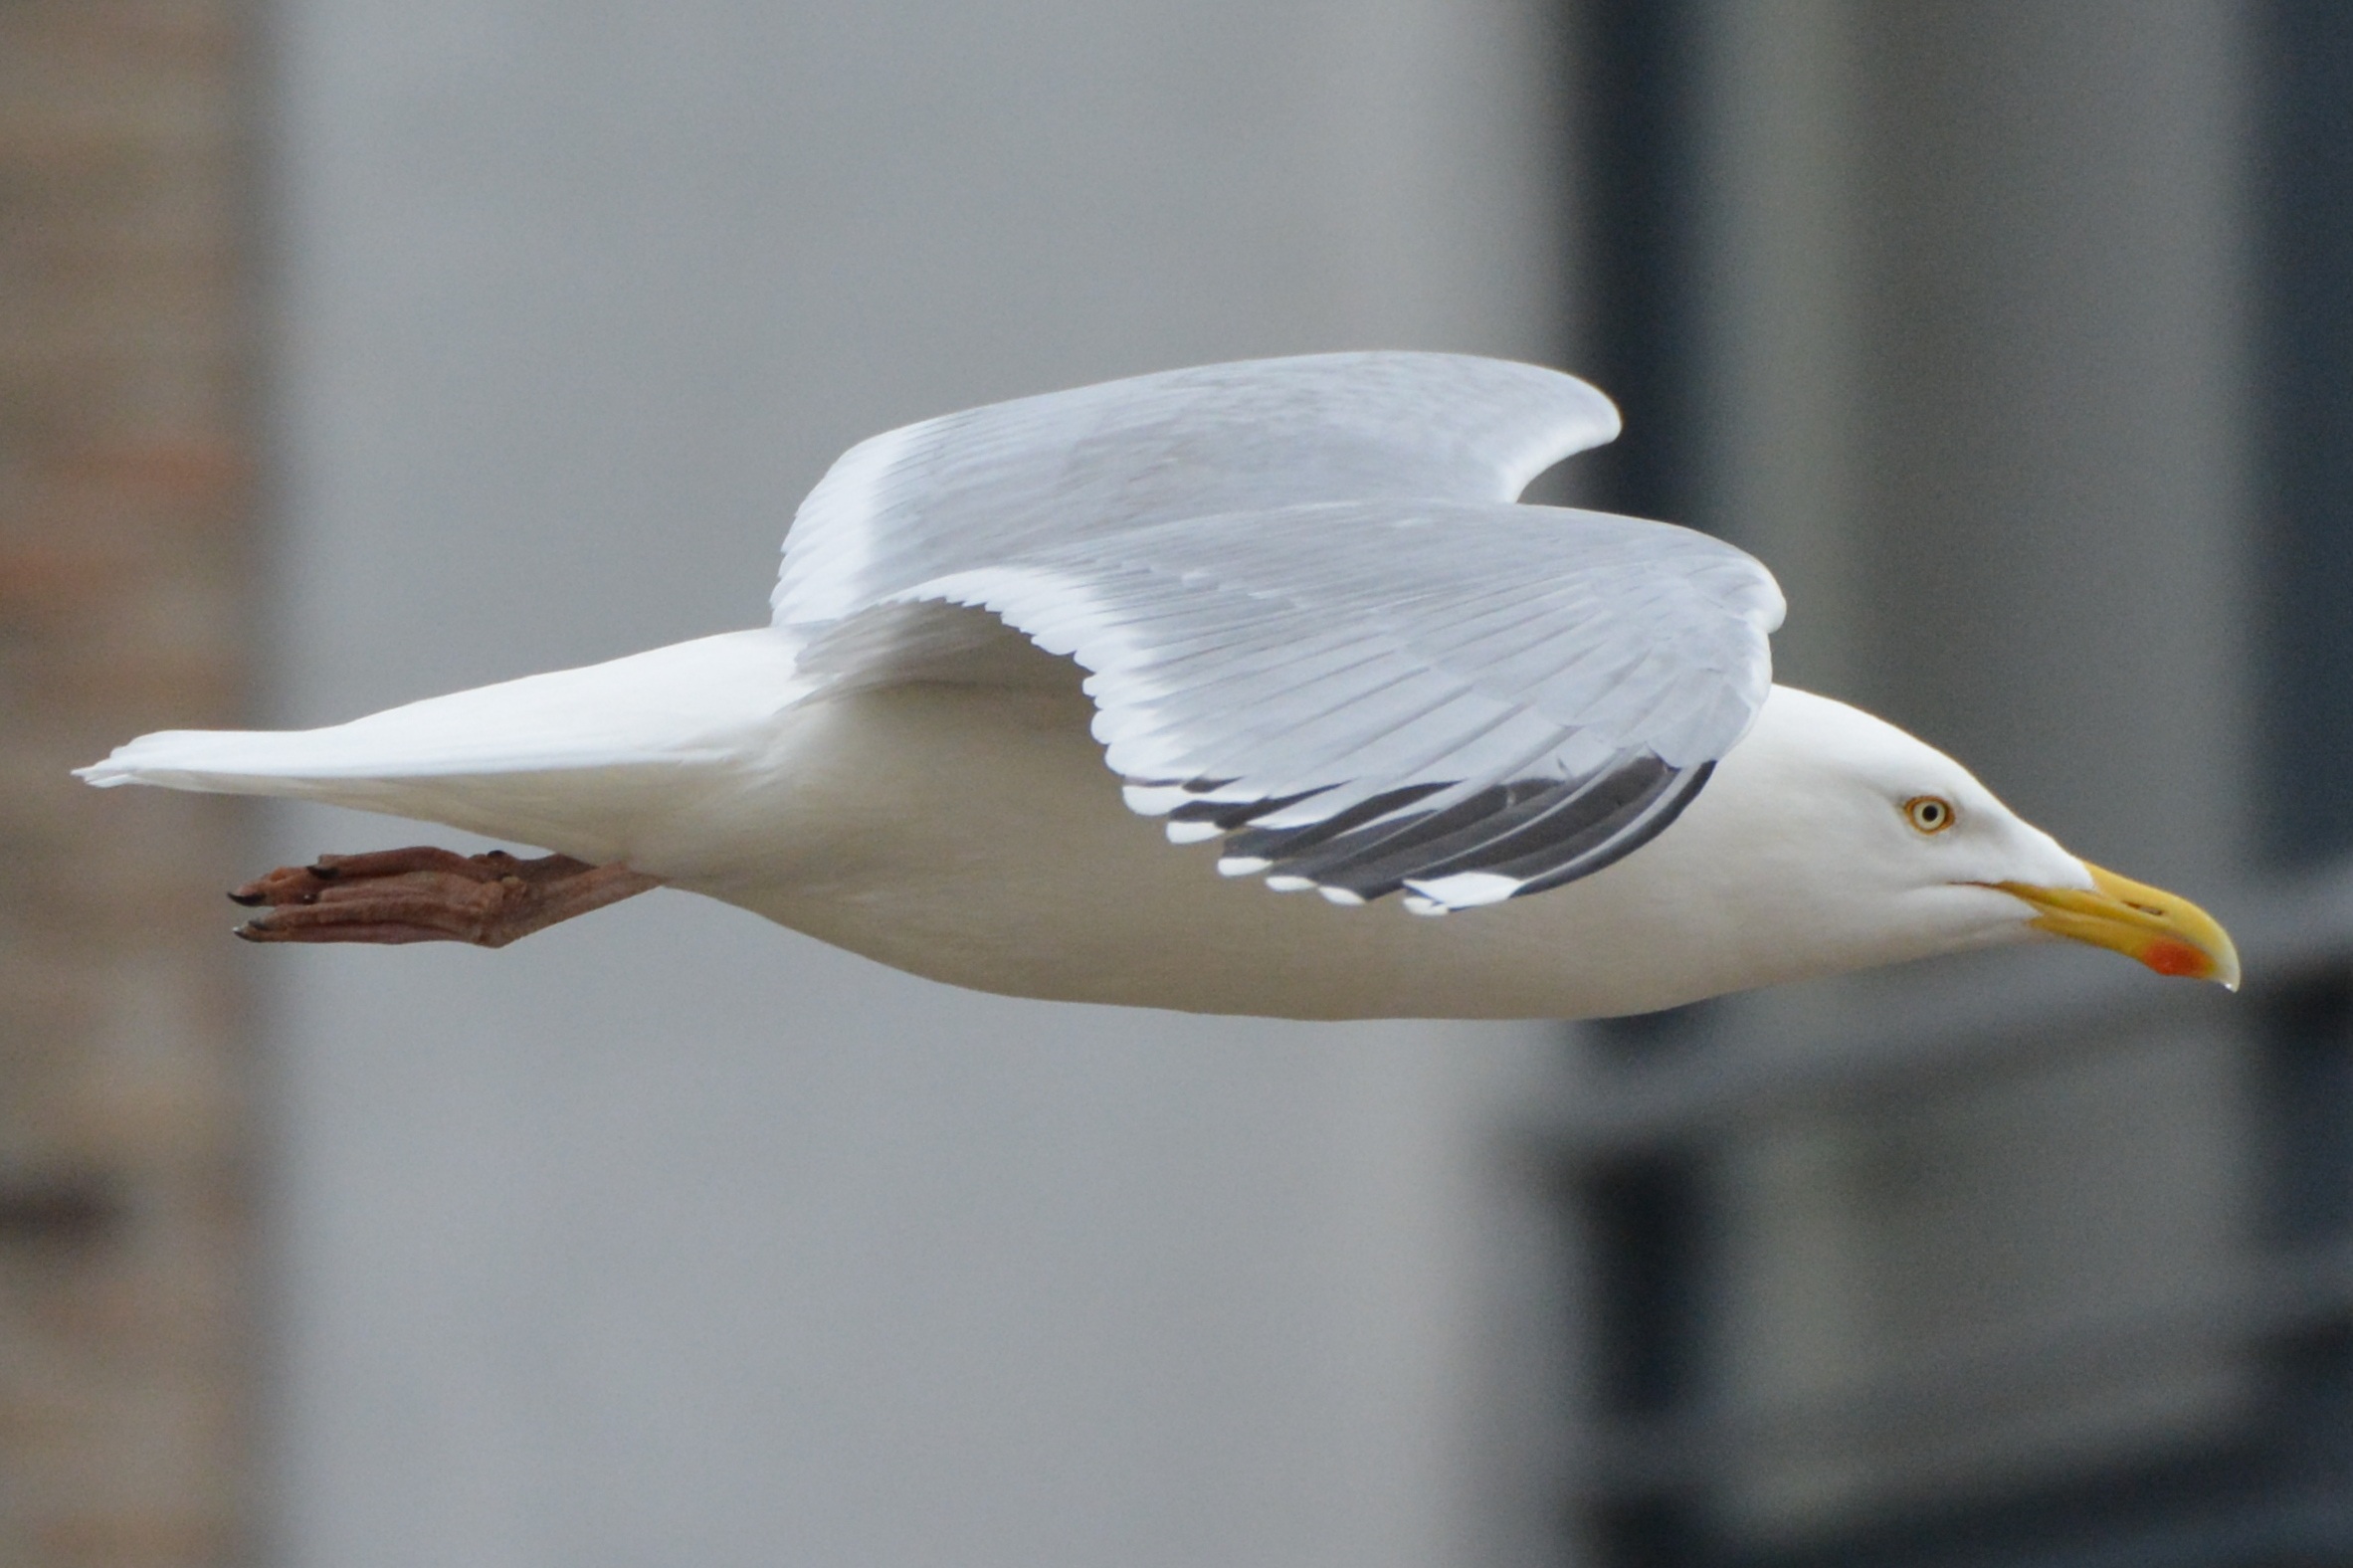
bird, wing, animal, seabird, fly, seagull, gull, beak, fauna, close up, wings, vertebrate, egret, gannet, charadriiformes, european herring gull